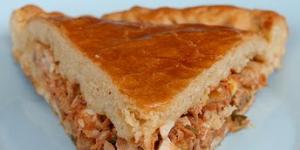
empanada gallega atun